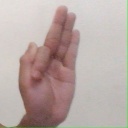
अक्षर: फ